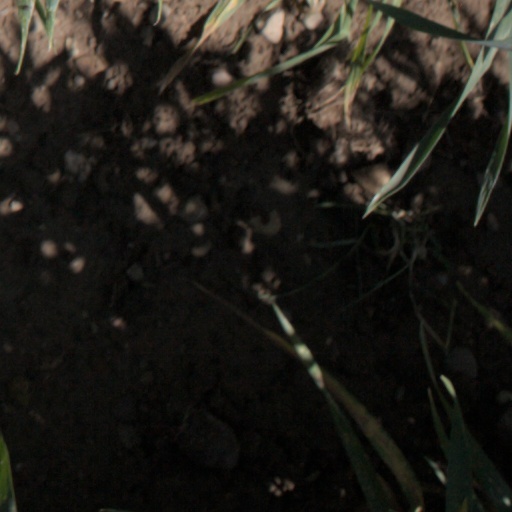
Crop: wheat